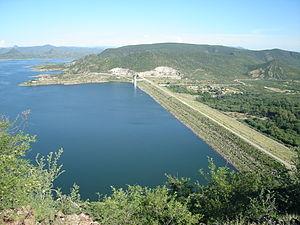
Le secteur de l'énergie au Mexique est largement dominé par les combustibles fossiles, en particulier le pétrole.